North China Transportation Company

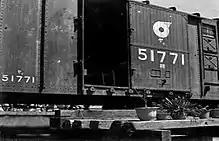
A Ya1 class boxcar of the North China Transportation Company

Locomotives of the North China Transportation Company used the same classification system used by the South Manchuria Railway between 1938 and 1945.